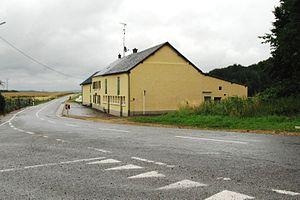
Bill est une section et un hameau de la commune luxembourgeoise de Helperknapp située dans le canton de Mersch.